Shotts Line

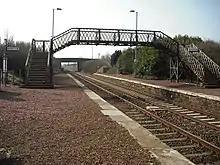
Breich railway station.

Network Rail completed an electrification project to electrify the entire line. Prior to the completion of the electrification project, parts of the route were already electrified using the 25 kV overhead system. These were:-